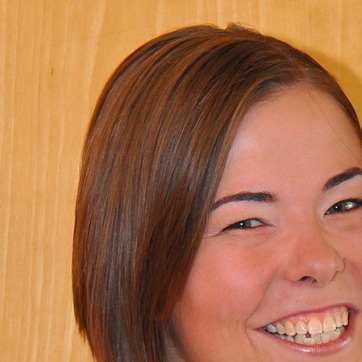
Material: hair